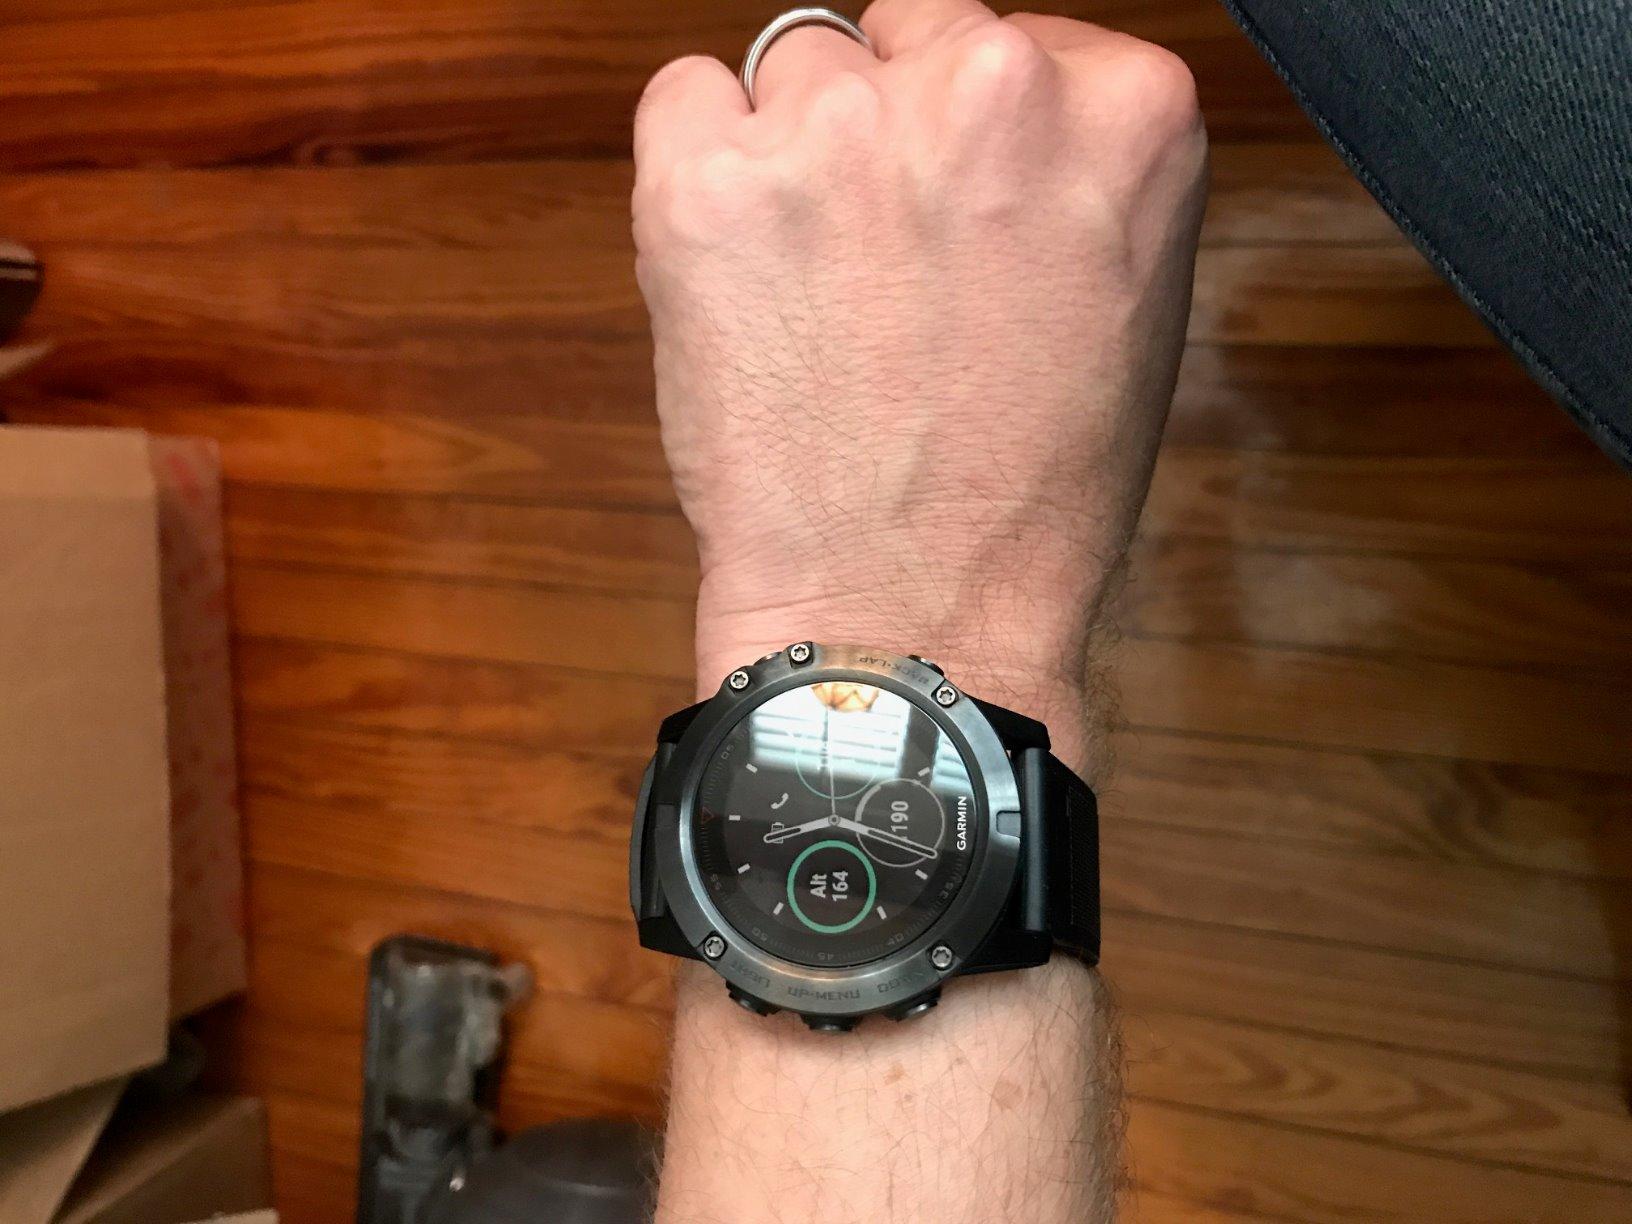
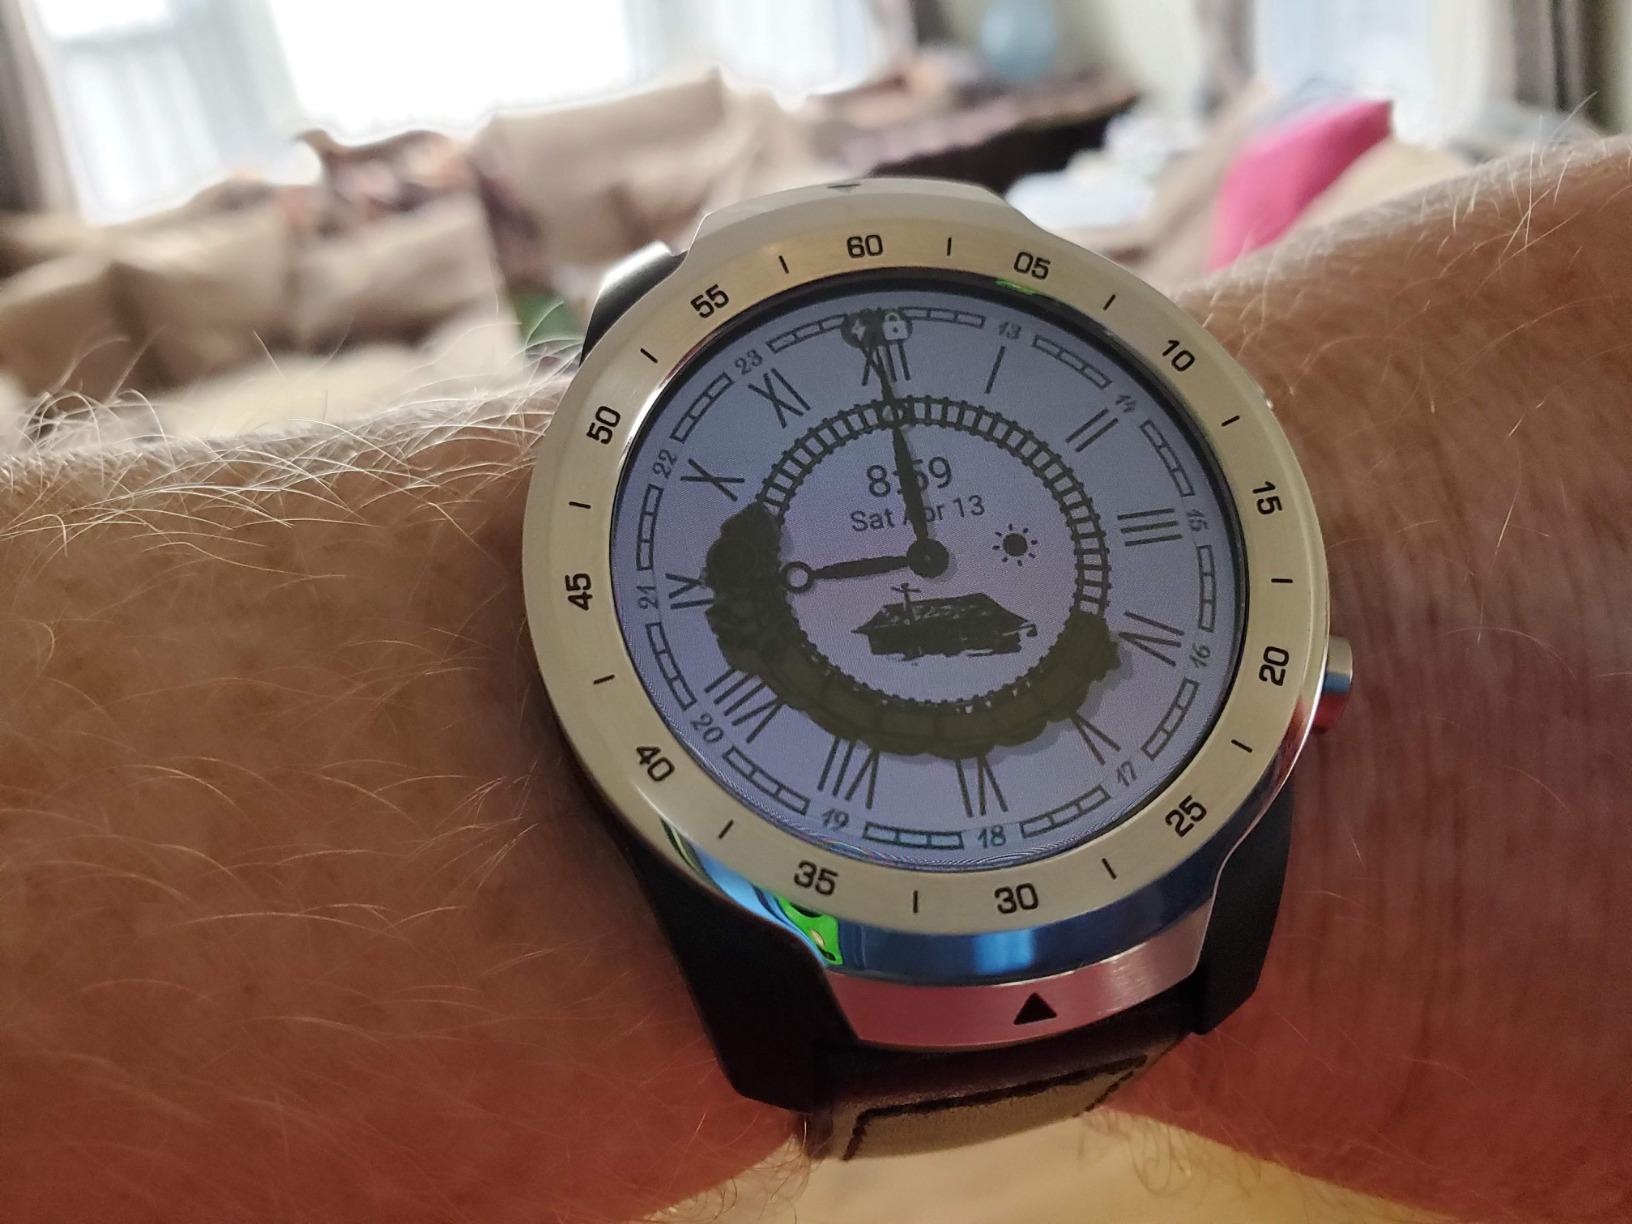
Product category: smartwatch
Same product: no